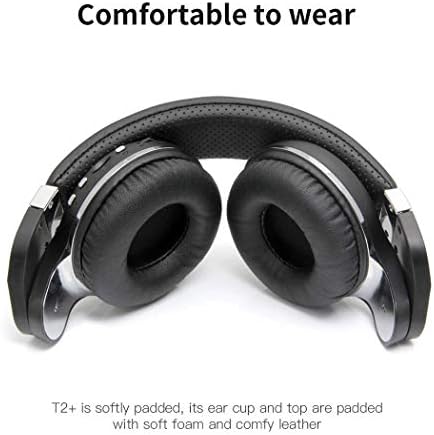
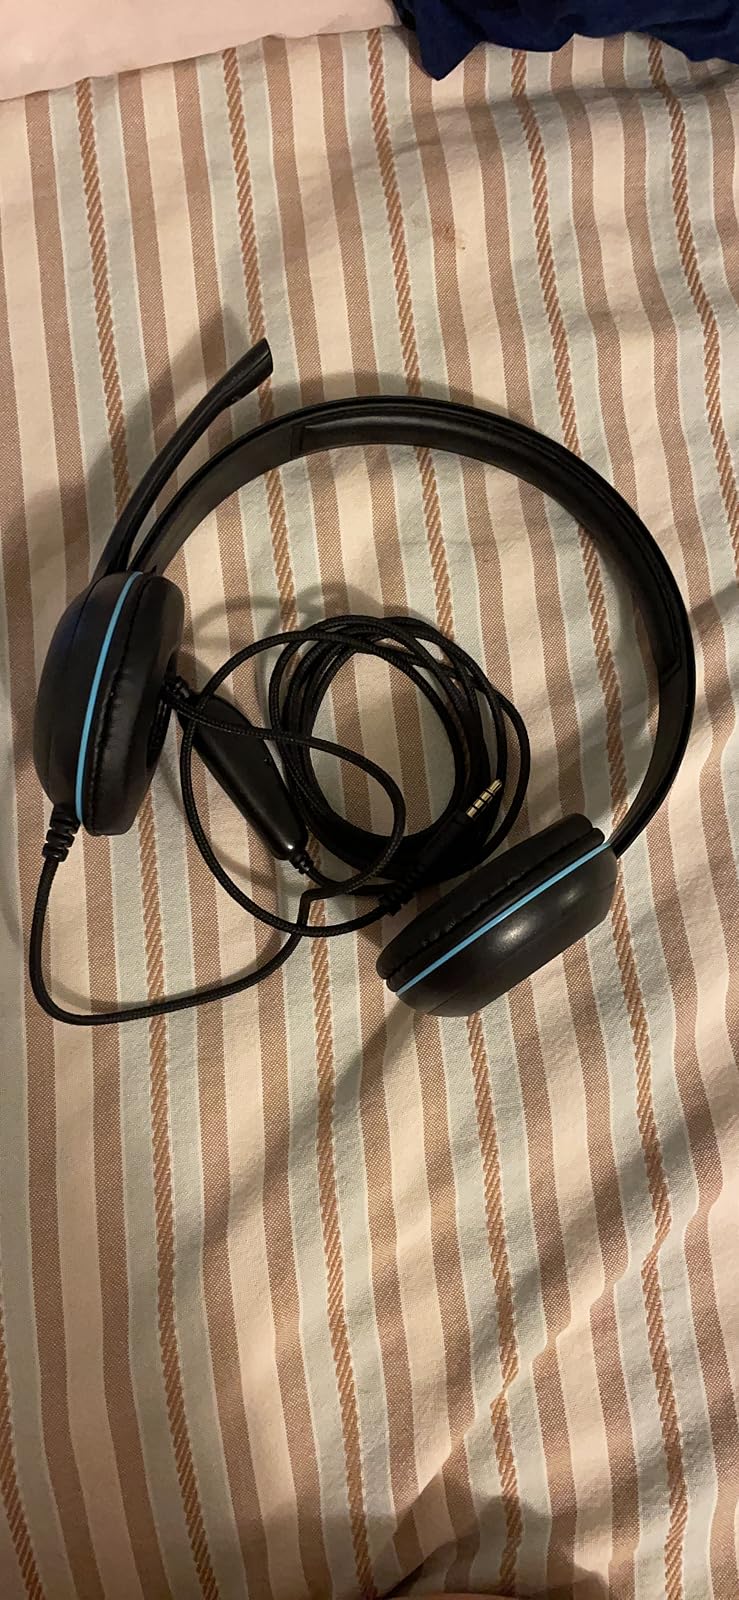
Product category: headphones
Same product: no